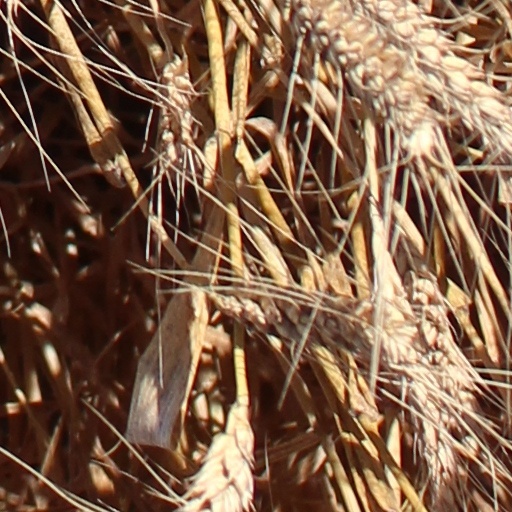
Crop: wheat